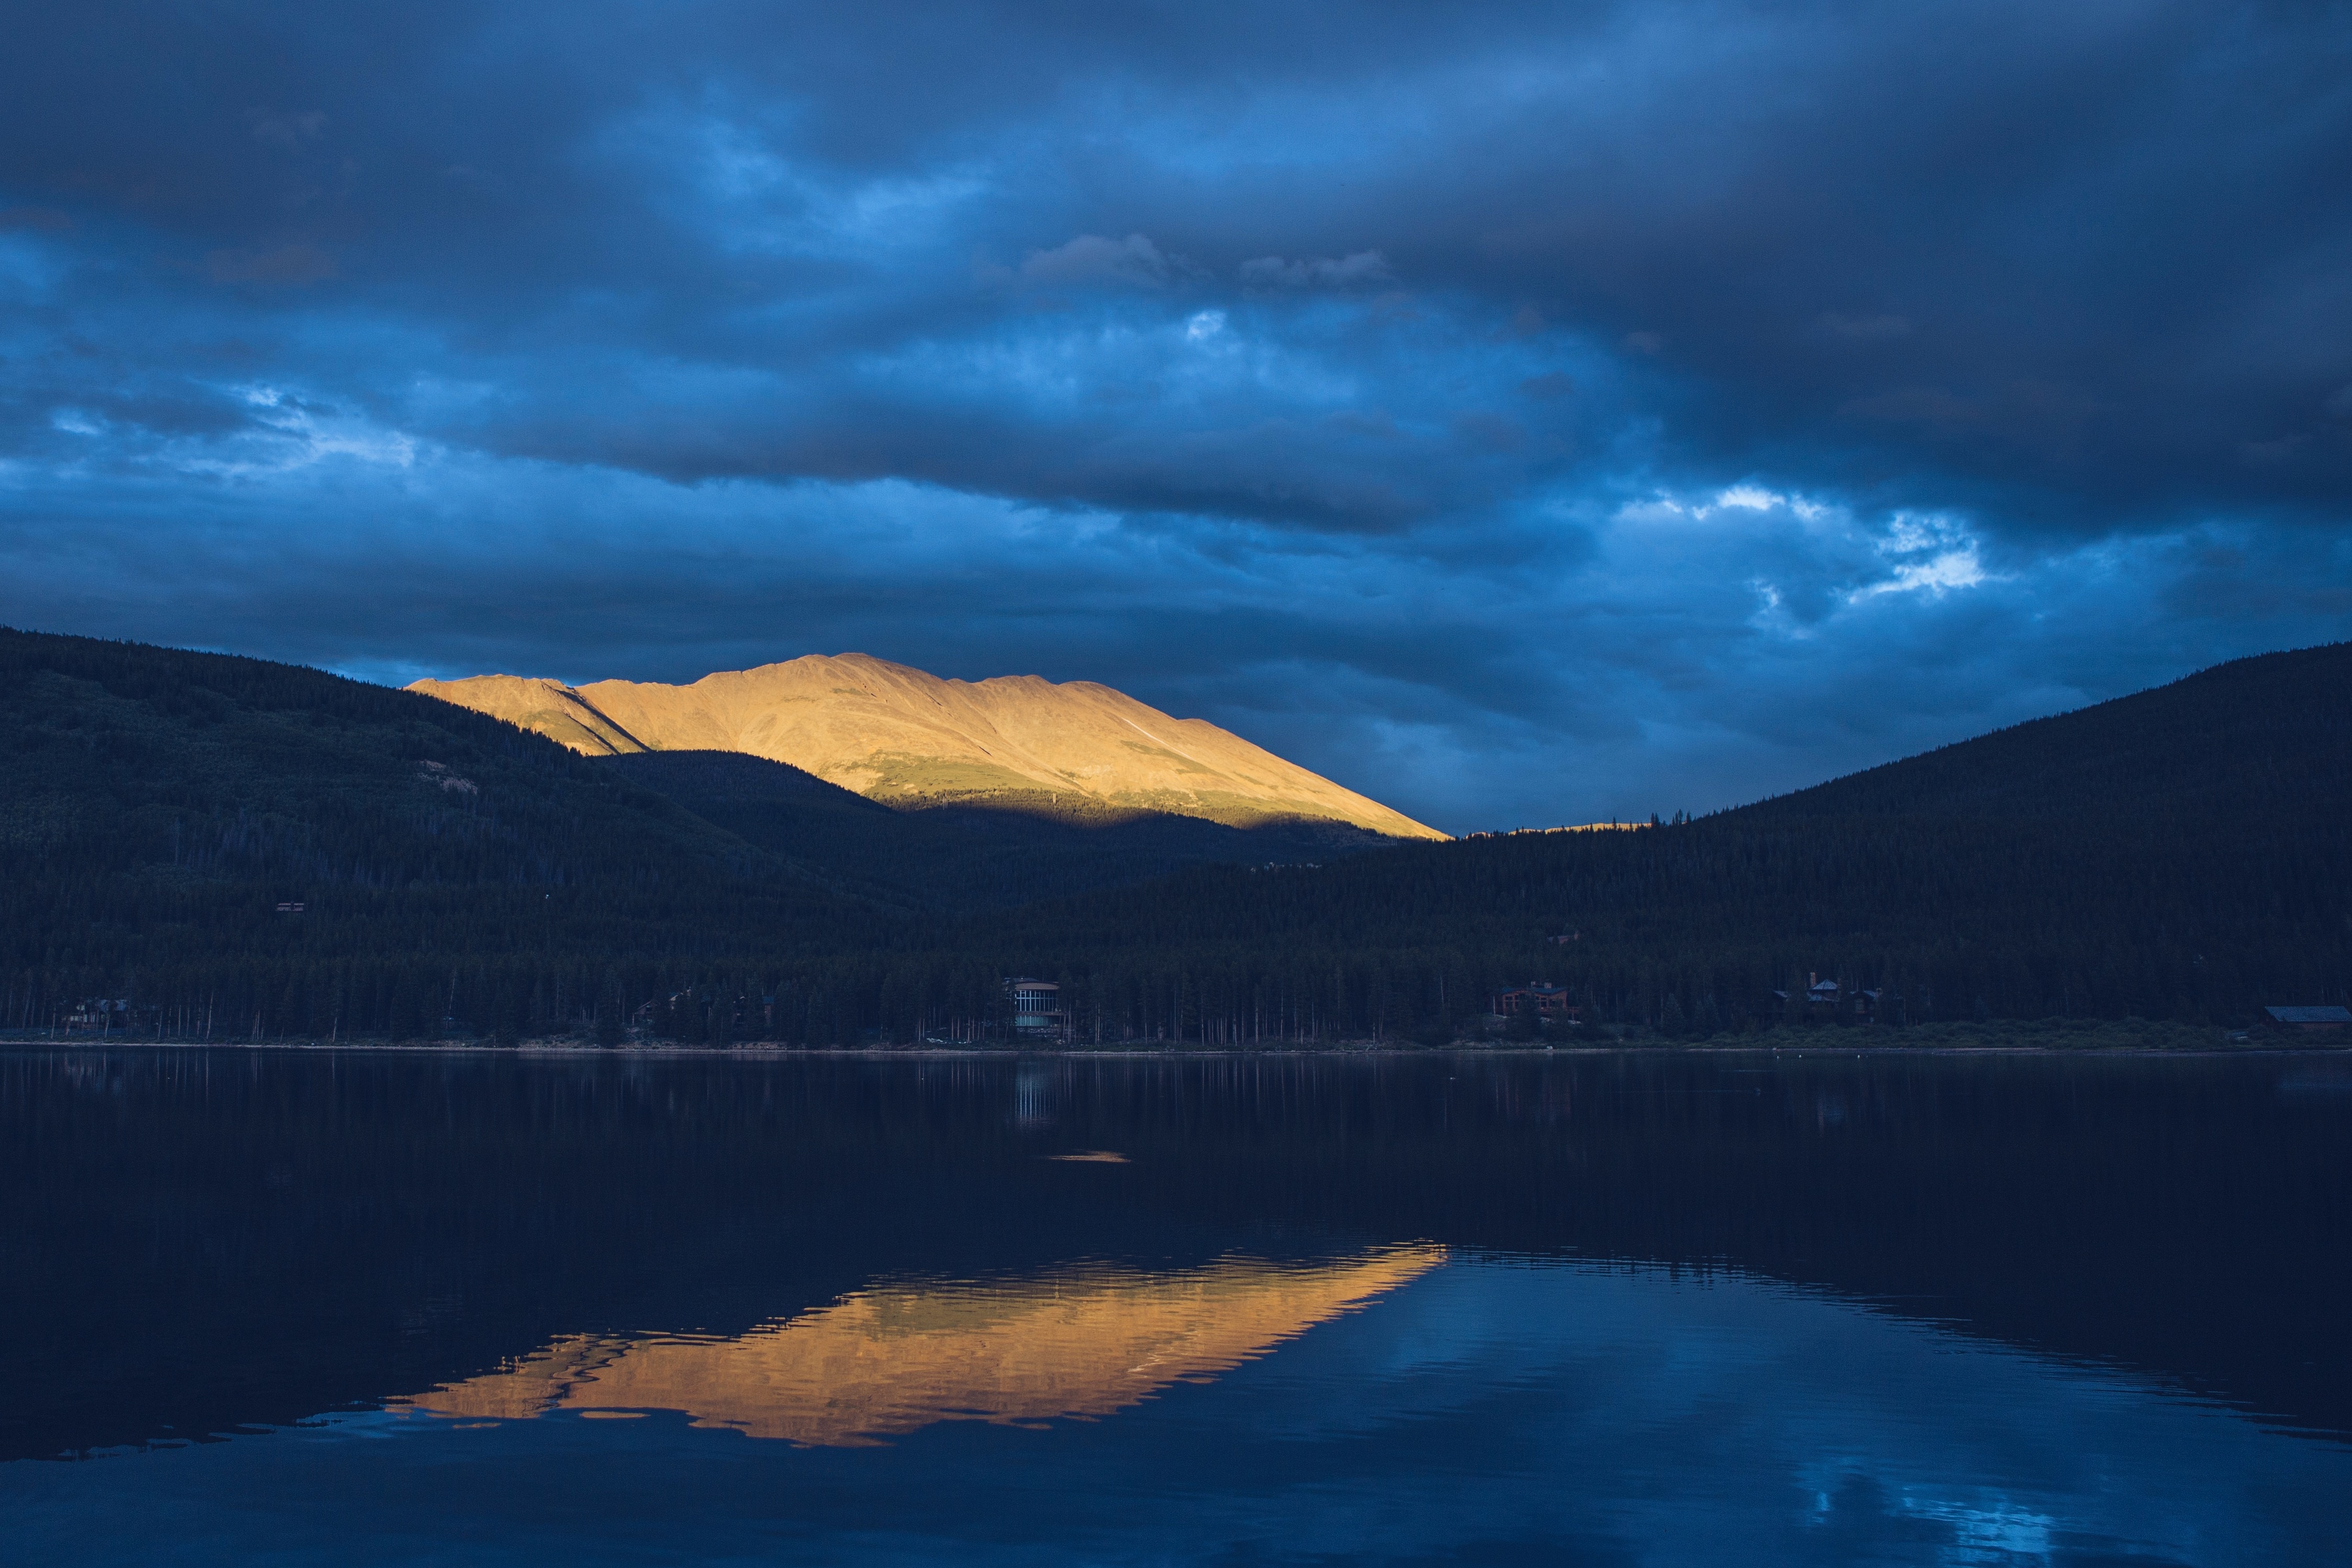
landscape, sea, water, nature, outdoor, horizon, mountain, glowing, cloud, sky, sunrise, sunlight, morning, lake, view, dawn, peak, mountain range, dark, dusk, evening, reflection, scenic, scenery, storm, calm, fjord, reservoir, highland, summit, illuminated, mountain lake, fell, loch, dark clouds, calm before the storm, atmospheric phenomenon, mountainous landforms